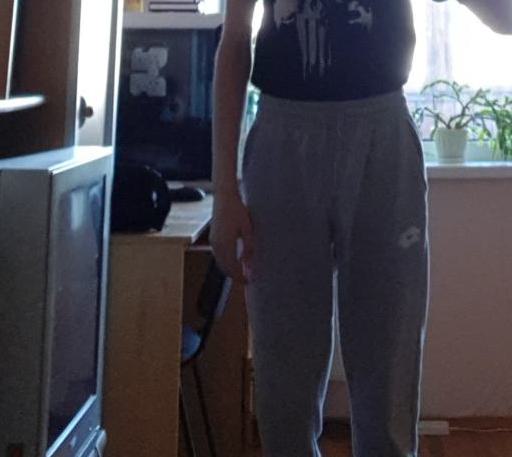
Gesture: no_gesture